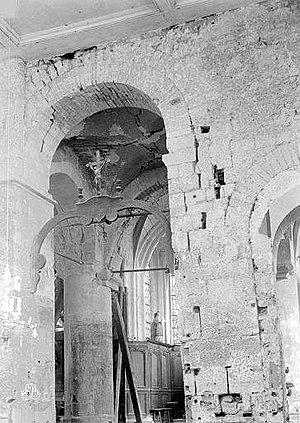
Nef, vue vers le nord-ouest dans la base du clocher.
L'église Saint-Vincent est une église catholique paroissiale située à Hermes, dans le département de l'Oise, en France. Hermes est l'un des bourgs les plus anciens du Beauvaisis, et son église possède ainsi l'une des plus anciennes nefs du département. Elle remonte en partie au XIᵉ siècle, comme l'indique l'appareil en petits moellons cubiques du mur méridional. Cette nef a toutefois perdu son authenticité avec l'installation d'un plafond à caissons en 1722 et une reconstruction partielle pendant la seconde moitié du XIXᵉ siècle, qui concerne les portails, les fenêtres latérales, et l'unique bas-côté, ajouté à la période gothique flamboyante au nord de la nef. Mais l'église Saint-Vincent était surtout réputée pour son beau clocher roman à deux étages de beffroi. Bâti sur un terrain instable et repris en sous-œuvre au milieu du XVIᵉ siècle, il s'est malheureusement effondré en 1919, et emporta dans sa chute la première travée du chœur et la chapelle latérale nord. En 1927, il fut remplacé par un clocher moderne assis sur la toiture de la nef.